Sukko

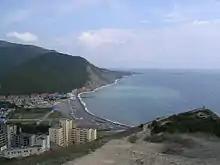
The Sukko Valley

It lies in the north of the Abrau Peninsula, in the valley of the small Sukko River wedged between the westernmost spurs of the Caucasus Mountains, otherwise known as the Markotkh. The valley consists of beech, oak, pine and juniper forests. Sukko is a frequent shooting location for the long-running "Yeralash" comedy show. Between Sukko and the seaside "selo" of Bolshoy Utrish sprawls the Bolshoy Utrish protected area ("zakaznik").